First Congregational Church (Burlington, Iowa)

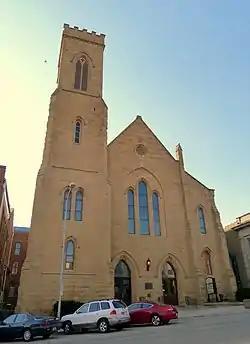
The First Congregational Church in 2013.

First Congregational Church is located in Burlington, Iowa, United States. It was listed on the National Register of Historic Places in 1976. The church is also a contributing property in the Heritage Hill Historic District.